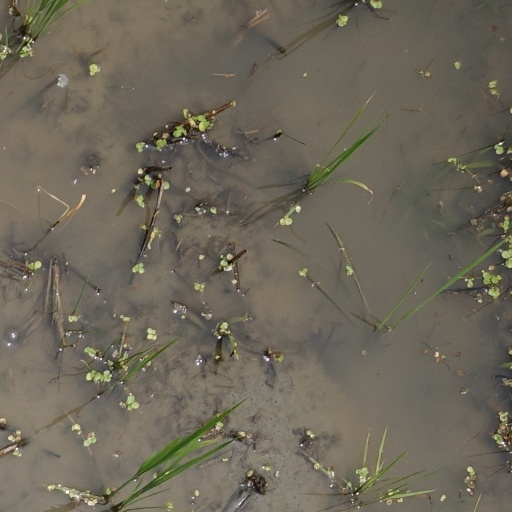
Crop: rice